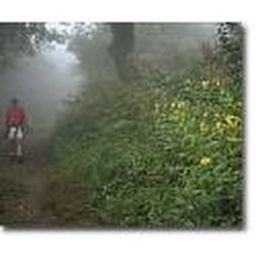
hiking trail in park of blue ridge mountain